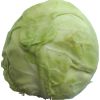
Label: white_cabbage